Toussaint Louverture

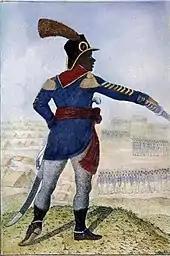
Louverture surveying his troops

The timing of and motivation behind Louverture's volte-face against Spain remains debated among historians. C. L. R. James claimed that upon learning of the emancipation decree in May 1794, Louverture decided to join the French in June. It is argued by Beaubrun Ardouin that Toussaint was indifferent toward black freedom, concerned primarily for his own safety and resentful over his treatment by the Spanishleading him to officially join the French on 4 May 1794 when he raised the republican flag over Gonaïves. Thomas Ott sees Louverture as "both a power-seeker and sincere abolitionist" who was working with Laveaux since January 1794 and switched sides on 6 May.